Kulcha
Also known as:
arz - Egyptian Arabic: كولشا
bn - Bangla: কুলচা
de - German: Kulcha
es - Spanish: Kulcha
fr - French: Kulcha
he - Hebrew: קולצ'ה
hi - Hindi: कुल्चा
it - Italian: Kulcha
ja - Japanese: クルチャ
jv - Javanese: Kulcha
kn - Kannada: ಕುಲ್ಚಾ
ko - Korean: 쿨차
mai - Maithili: कुल्चा
nn - Norwegian Nynorsk: Kultja
pa - Punjabi: ਕੁਲਚਾ
pnb - Western Punjabi: کلچا
ta - Tamil: குல்ச்சா
ur - Urdu: کلچہ
Category: bread (flatbread)
Cuisine: Punjabi
Associated cuisines: Pakistani, Indian, Punjabi
Area: Pakistan, India, Punjab
Countries: Pakistan, India, India
Region: Southern Asia

The dish is a term for a disc-shaped loaf of leavened bread. It describes a disc-shaped loaf of bread, bun or even biscuit. It made from maida flour, water, a pinch of salt and a leavening agent (yeast, sourdough or old dough), mixed together by hand to make a soft dough. This dough is covered with a wet cloth and left to rest for an hour or so in a warm place. The result is a slight leavening of the dough but not much. The flour is kneaded again by hand and then rolled out using a rolling pin into a flat, round shape. In commercial establishments, it is baked in an earthen clay oven until done. After cooking, it is taken off the fire and optionally brushed with butter or ghee for a shiny, appetizing appearance.

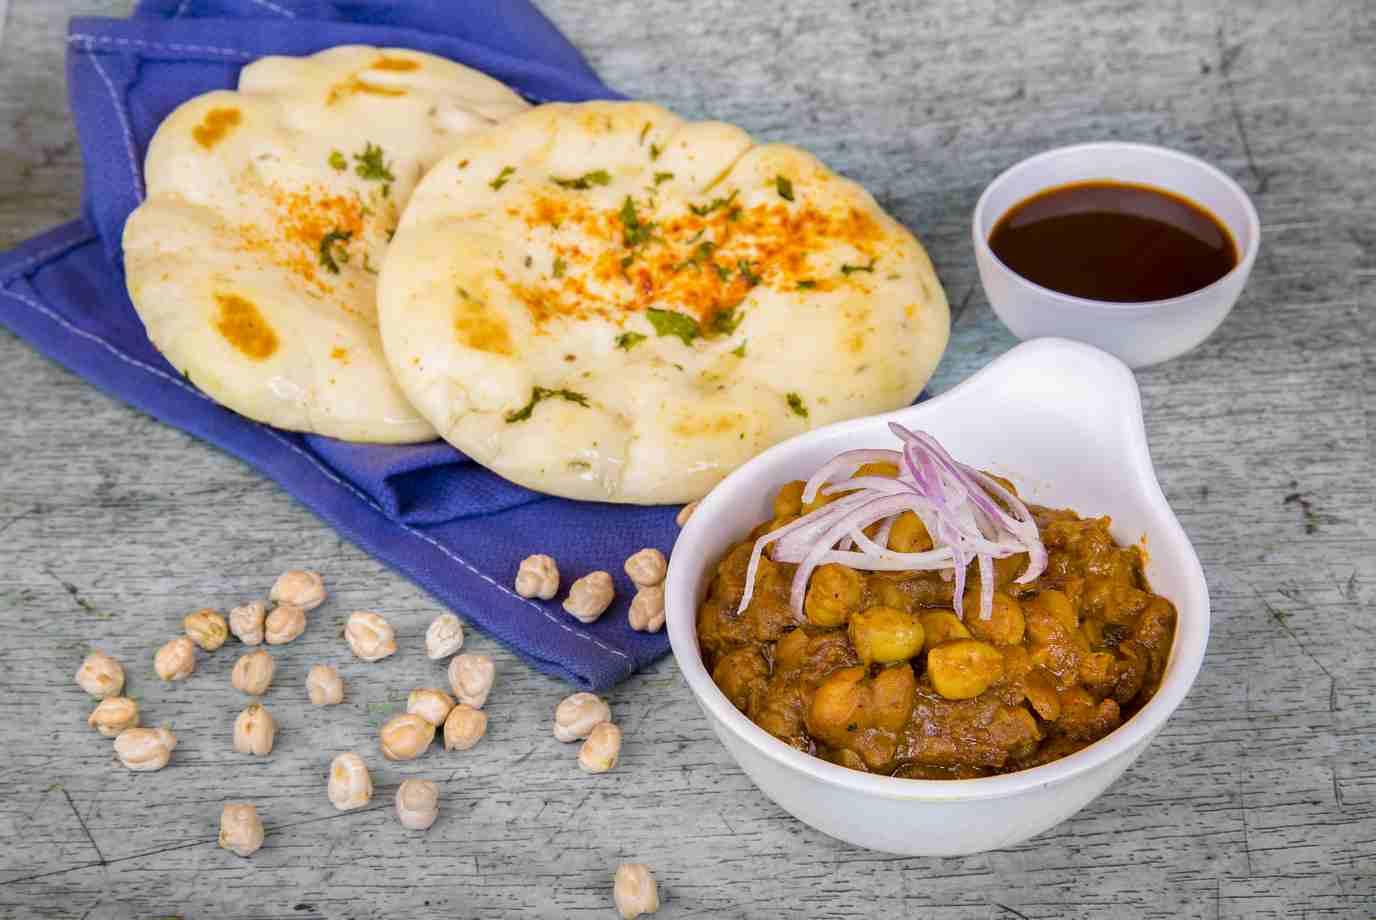